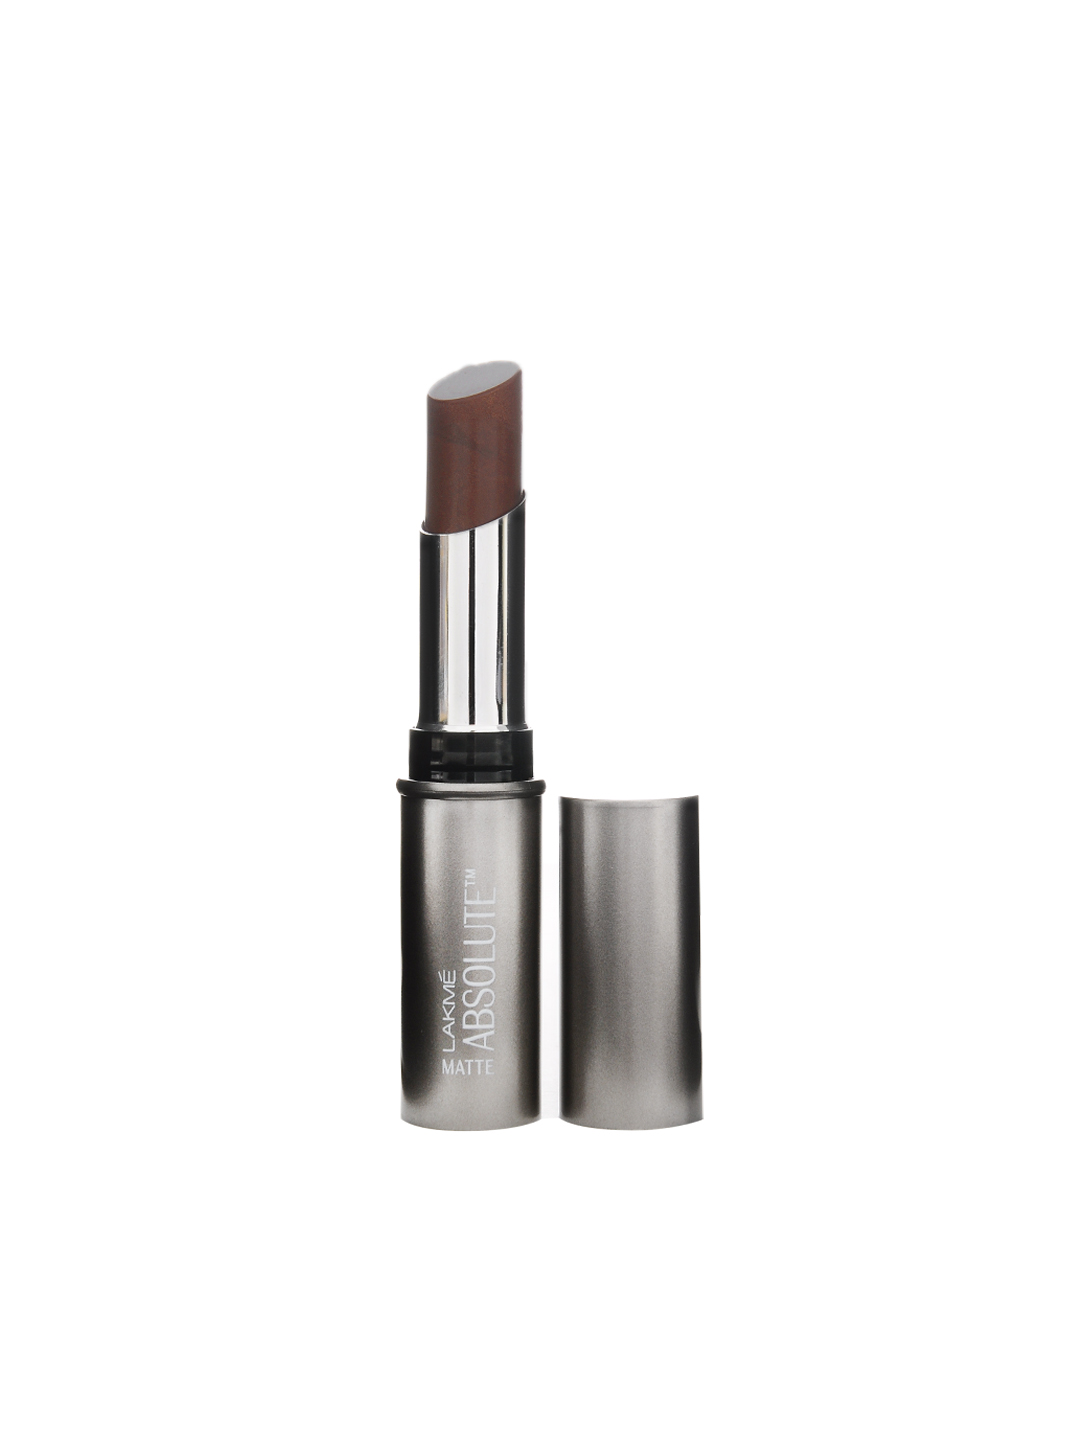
Lakme Absolute Matte Brick Lipstick 51
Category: Personal Care / Lips / Lipstick
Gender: Women
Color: Brown
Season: Spring 2017
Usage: NA